Frederik Peter Brandt

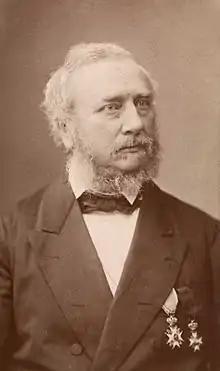
Frederik Peter Brandt

Frederik Peter Brandt (24 July 1825 – 2 May 1891) was a Norwegian jurist, legal historian and professor at the Faculty of Law of the Royal Frederick University (1866–1890).